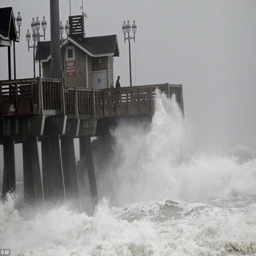
large waves crash into a pier near the coast on saturday as hurricane sandy moves up the east coast